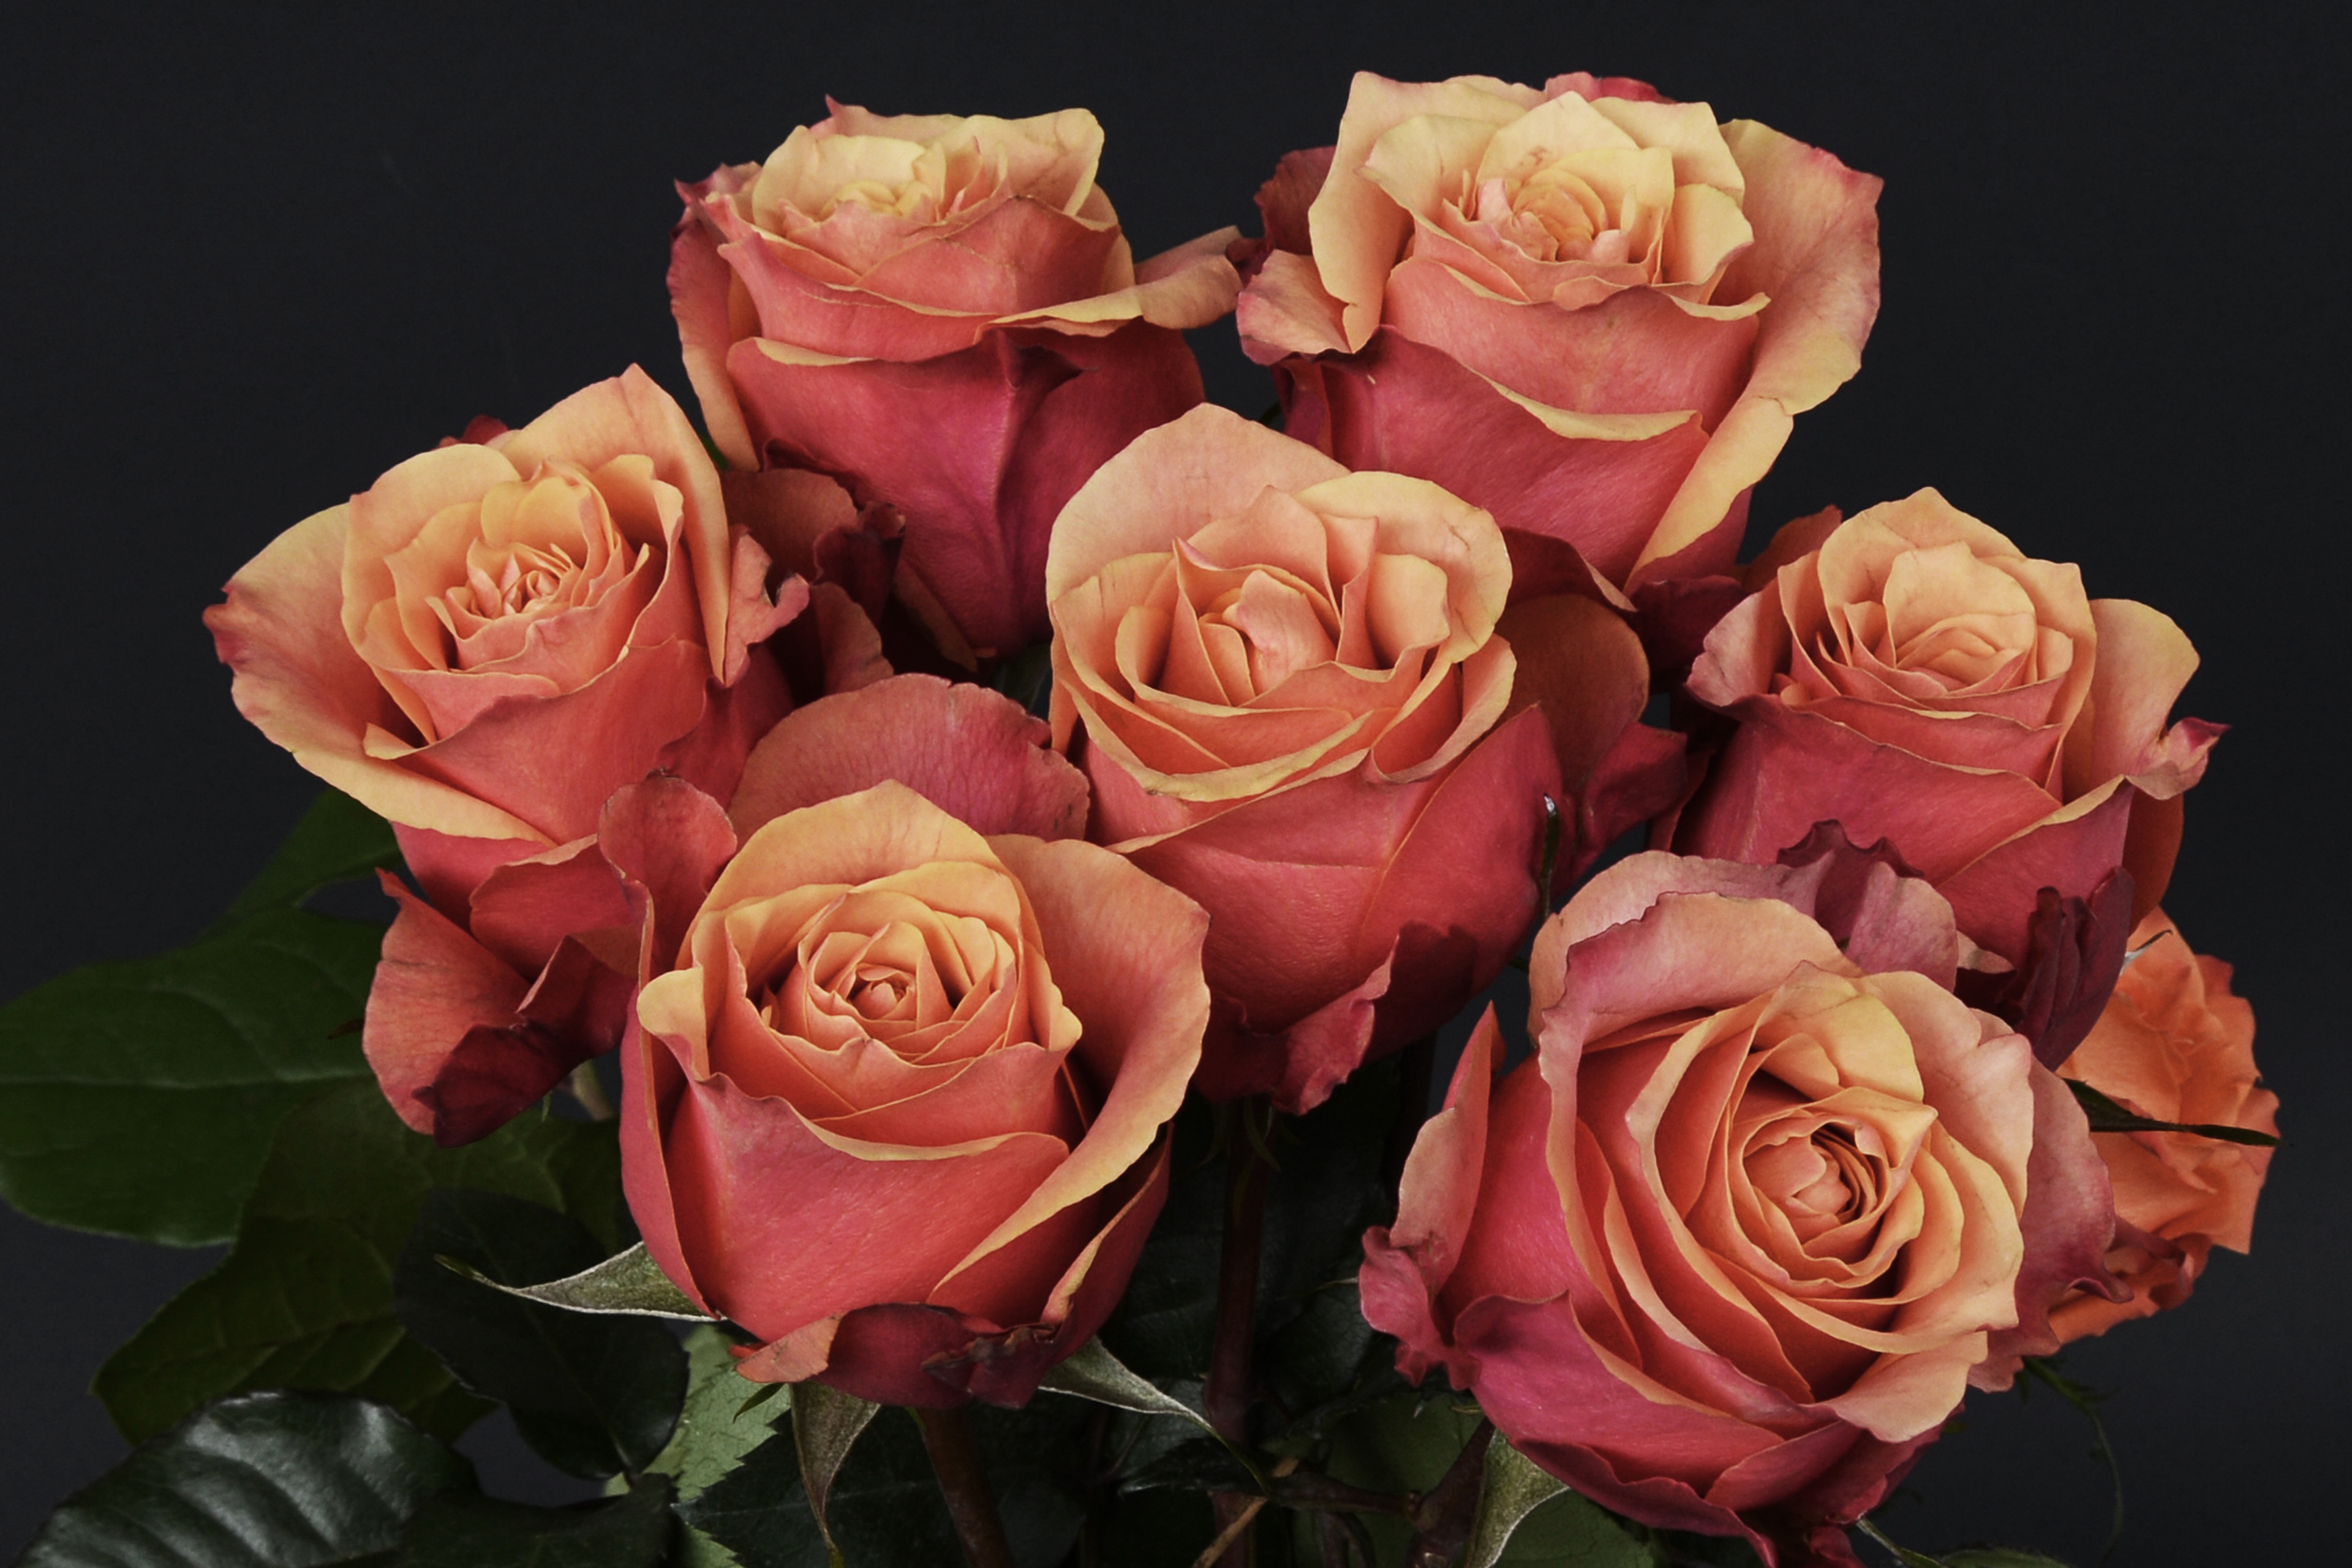
nature, plant, flower, petal, love, bouquet, rose, romance, romantic, pink, wedding, marriage, flora, thank you, wedding day, flowers, roses, petals, beautiful, luck, rose petals, greeting, greeting card, bouquet of flowers, floristry, floribunda, fragrance, marry, rose flower, flowering plant, garden roses, rose family, mother's day, promise, marriage ceremony, flower bouquet, cut flowers, land plant, rosa centifolia, rose order